Tesla Supercharger

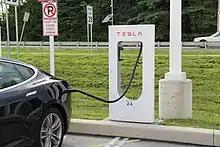
Tesla Model S charging at a Supercharger V1 stall in Newark, Delaware

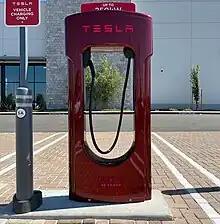
50,000th Supercharger stall in Roseville, California, with a commemorative plaque and in Ultra Red color

The first Superchargers in the world opened in 2012 in the United States, with the company initially focusing on high-traffic corridors. The first five stations enabled travel between Los Angeles, San Francisco, Lake Tahoe in California and Las Vegas, Nevada. Soon after, two stations were installed along Interstate 95 in Connecticut and Delaware, enabling trips between Boston, New York and Washington, DC. By mid-July 2013, 15 stations were open across the United States. In October 2013, Tesla announced that the entire West Coast was opened along Interstate 5 and US Route 101. In January 2014, the first coast-to-coast corridor was completed: from Los Angeles to Chicago via South Dakota, then to New York City.